Joshamee Gibbs

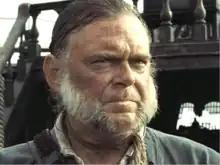
Kevin R. McNally as Joshamee Gibbs in ""

Joshamee Gibbs (often referred to as Mr Gibbs or Master Gibbs) is a fictional character in the "Pirates of the Caribbean" film series. Gibbs is portrayed by Kevin R. McNally. Alongside Jack Sparrow and Hector Barbossa, Gibbs is one of the few characters to appear in every film.